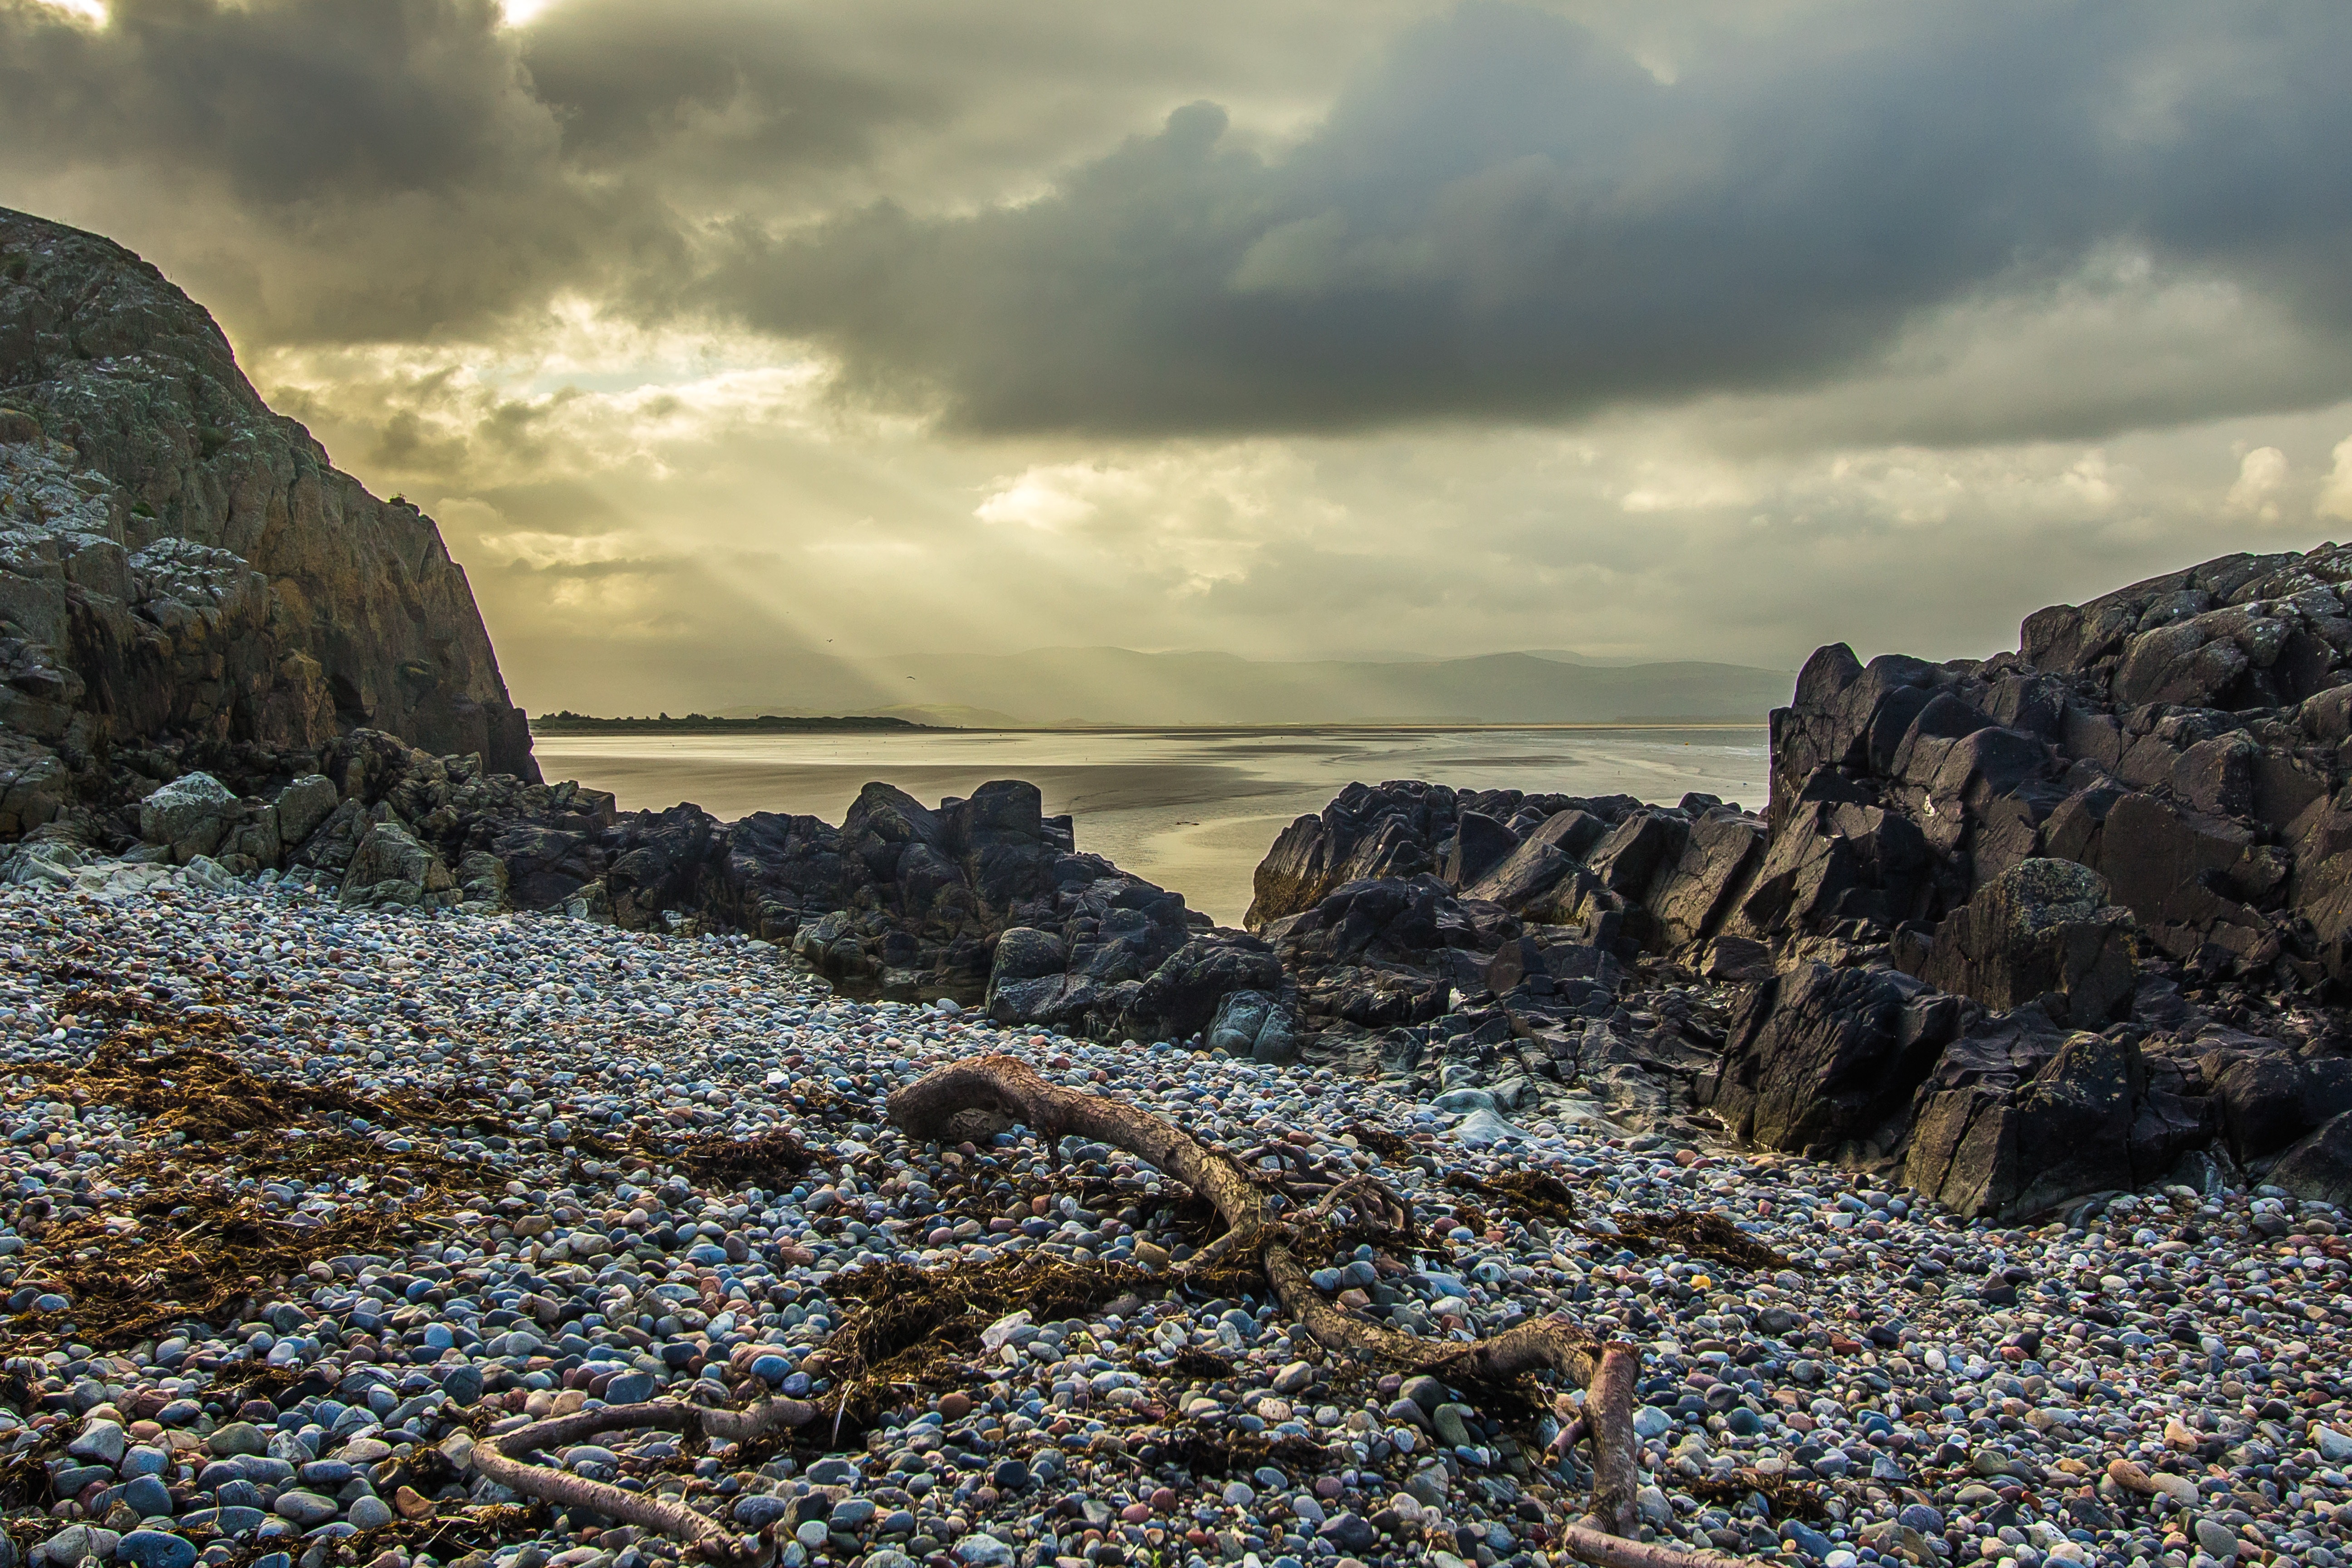
sky, rock, nature, sea, cloud, water, coast, shore, beach, ocean, landscape, horizon, mountain, igneous rock, geology, wave, coastal and oceanic landforms, bedrock, Raised beach, sunlight, outcrop, terrain, cliff, formation, meteorological phenomenon, bay, hill, headland, promontory, wind wave